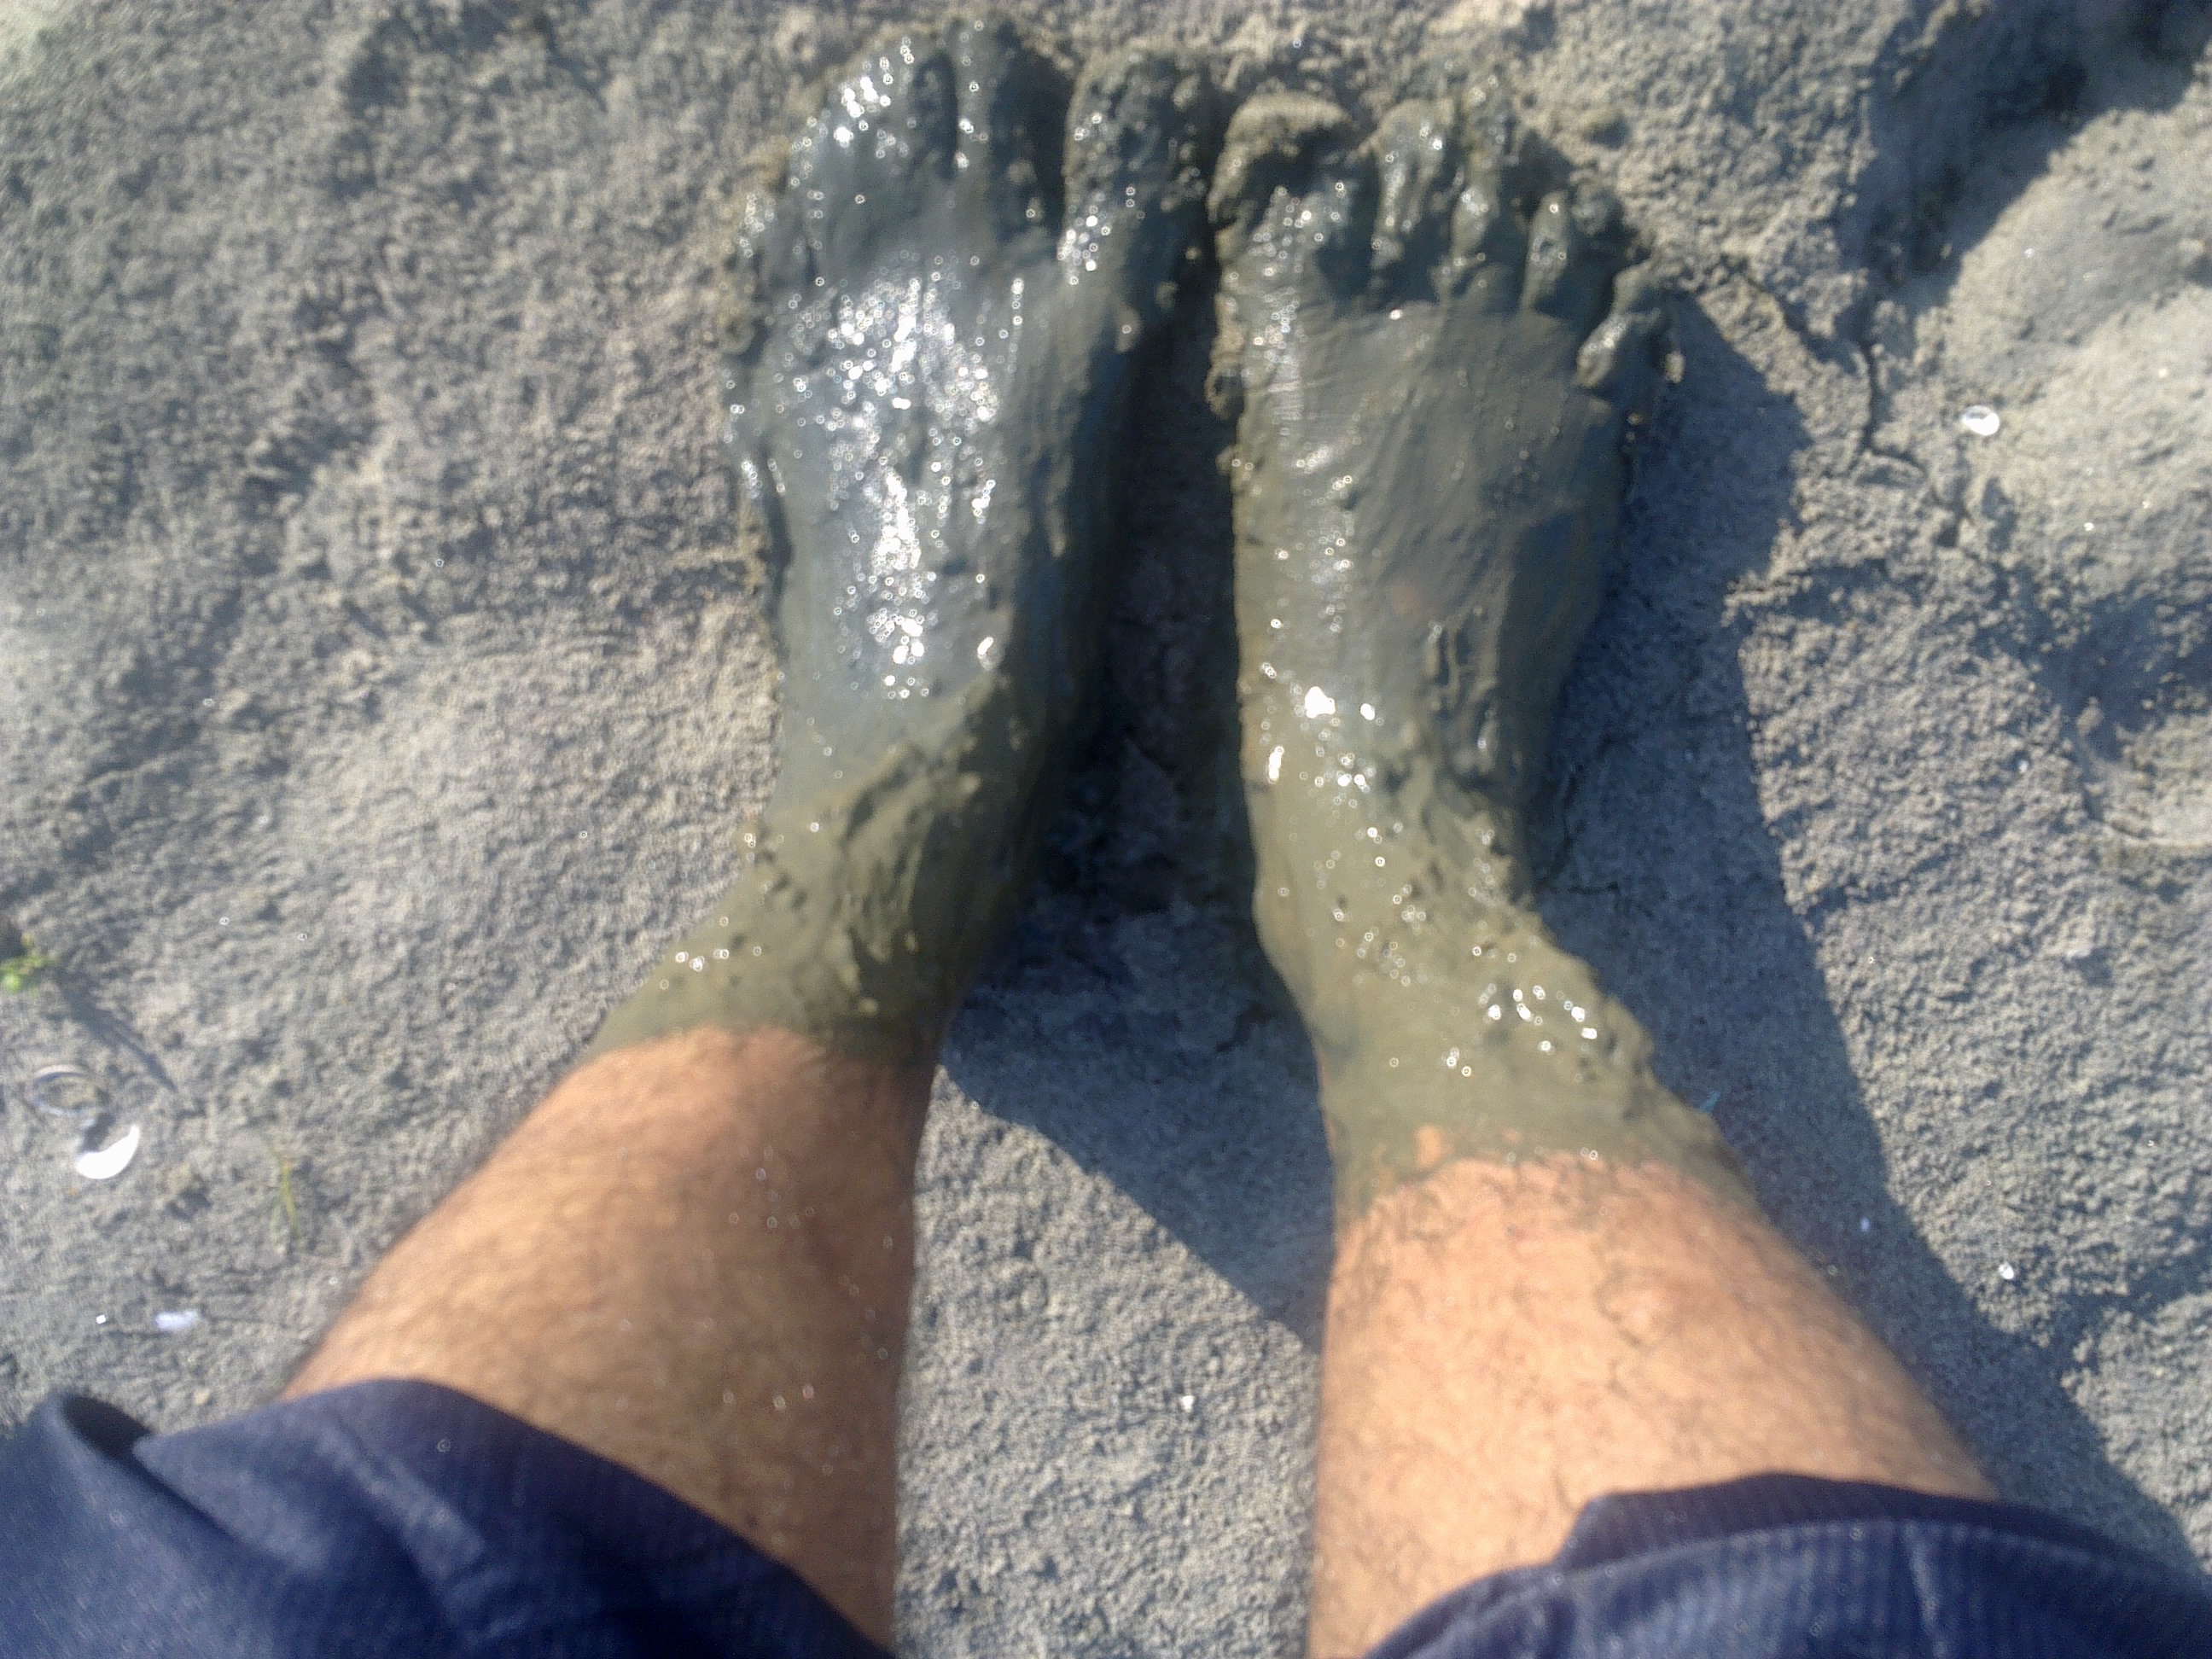
nature, foot, leg, geology, rock, outdoor shoe, sand, soil, toe, sky, barefoot, water